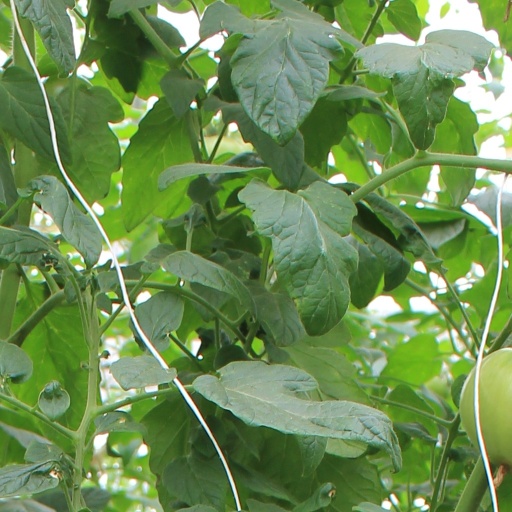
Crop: tomato